List of awards and nominations received by Della Reese

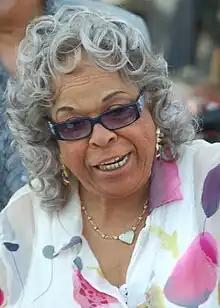
Della Reese at the Hollywood Walk of Fame

Della Reese, an American singer, actress, television personality and author, has received several awards and nominations in her career.